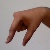
The image shows a hand gesture representing the letter 'Q' in Indian Sign Language.